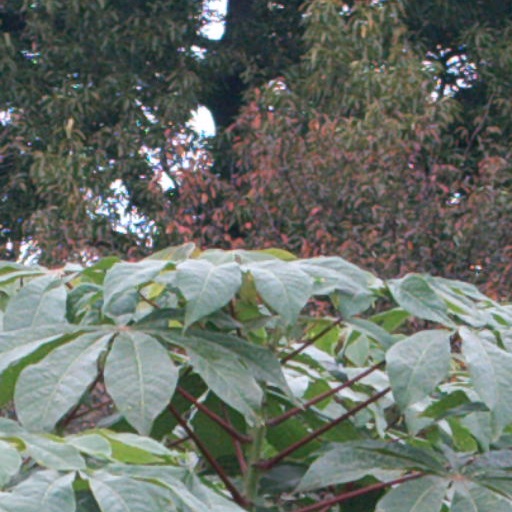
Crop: cassava